Richard Hill (rugby union, born 1961)

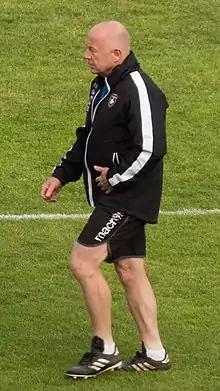
Hill at Stade Maurice Boyau on 27 April 2019 during the match between US Dax ‒ Rouen Normandie Rugby

Richard Hill (born 4 May 1961 in Birmingham) is a rugby union coach and former player. He won 29 international caps for England.